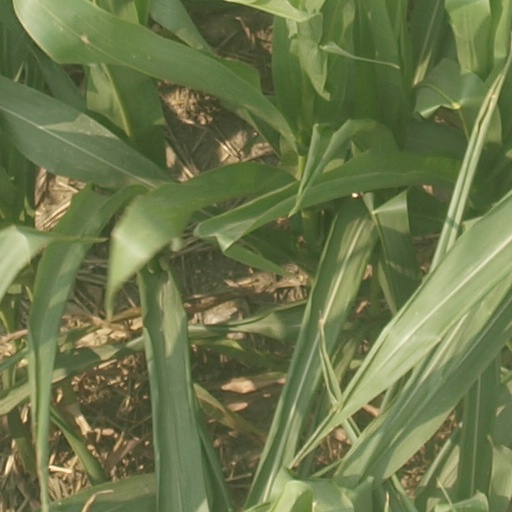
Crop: maize; corn